New Kingdom of León

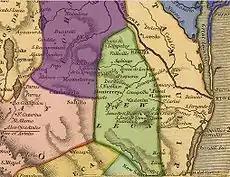
Map of the former provinces of New Spain, depicting the New Kingdom of León (highlighted green).

Though the New Kingdom of León was part of the Viceroyalty of New Spain, it remained functionally autonomous during much of its history, due to the long distance between its main cities; however, it quickly developed a shared culture with its neighbor provinces. This fact led to its becoming in 1776 part of the semi-autonomous Commandancy General of the Provincias Internas, which split in 1786 into three commands, one of them being the Eastern Internal Provinces (Provincias Internas de Oriente) consisting of the New Kingdom of León and the provinces of Coahuila, Tejas, and Nuevo Santander; subsequently it remained part of the comandancy until 1821 when it and the rest of Mexico became an independent republic.